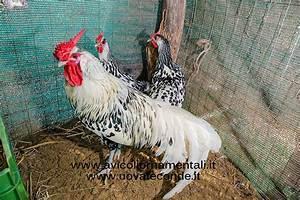
chicken